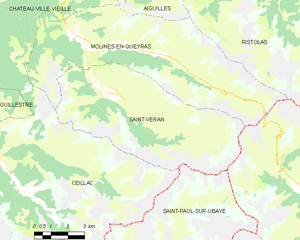
Carte des communes françaises: Saint-Véran